Islamic Republic of Iran Air Force

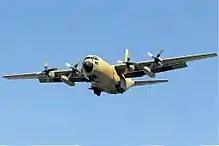
An Iranian C-130 Hercules, 2010

Immediately after the end of the Iran–Iraq War, the IRIAF was partially rebuilt through limited purchases of MiG-29 fighters and Su-24 bombers from the Soviet Union, and F-7M and FT-7 fighters from China. While providing needed reinforcement to the Iranian Air Force, these types never replaced the older, U.S.-built F-4 Phantoms, F-14s (the IRIAF is now the only air arm in the world using the fighter), or F-5s. Instead, the IRIAF continued its efforts to keep these types in service, and began a number of projects to refurbish and upgrade them.